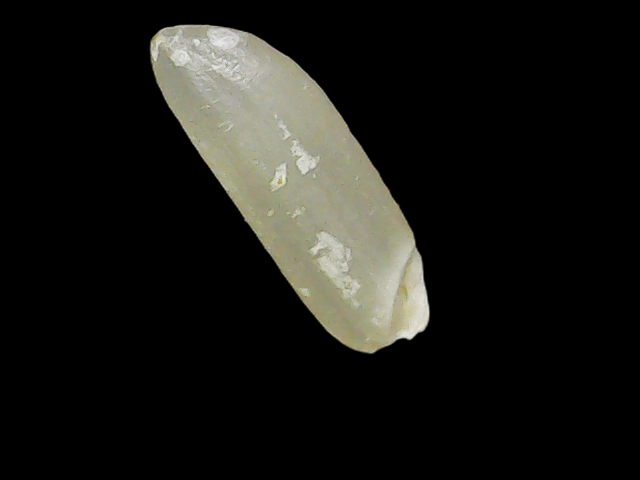
Rice variety: Binadhan7